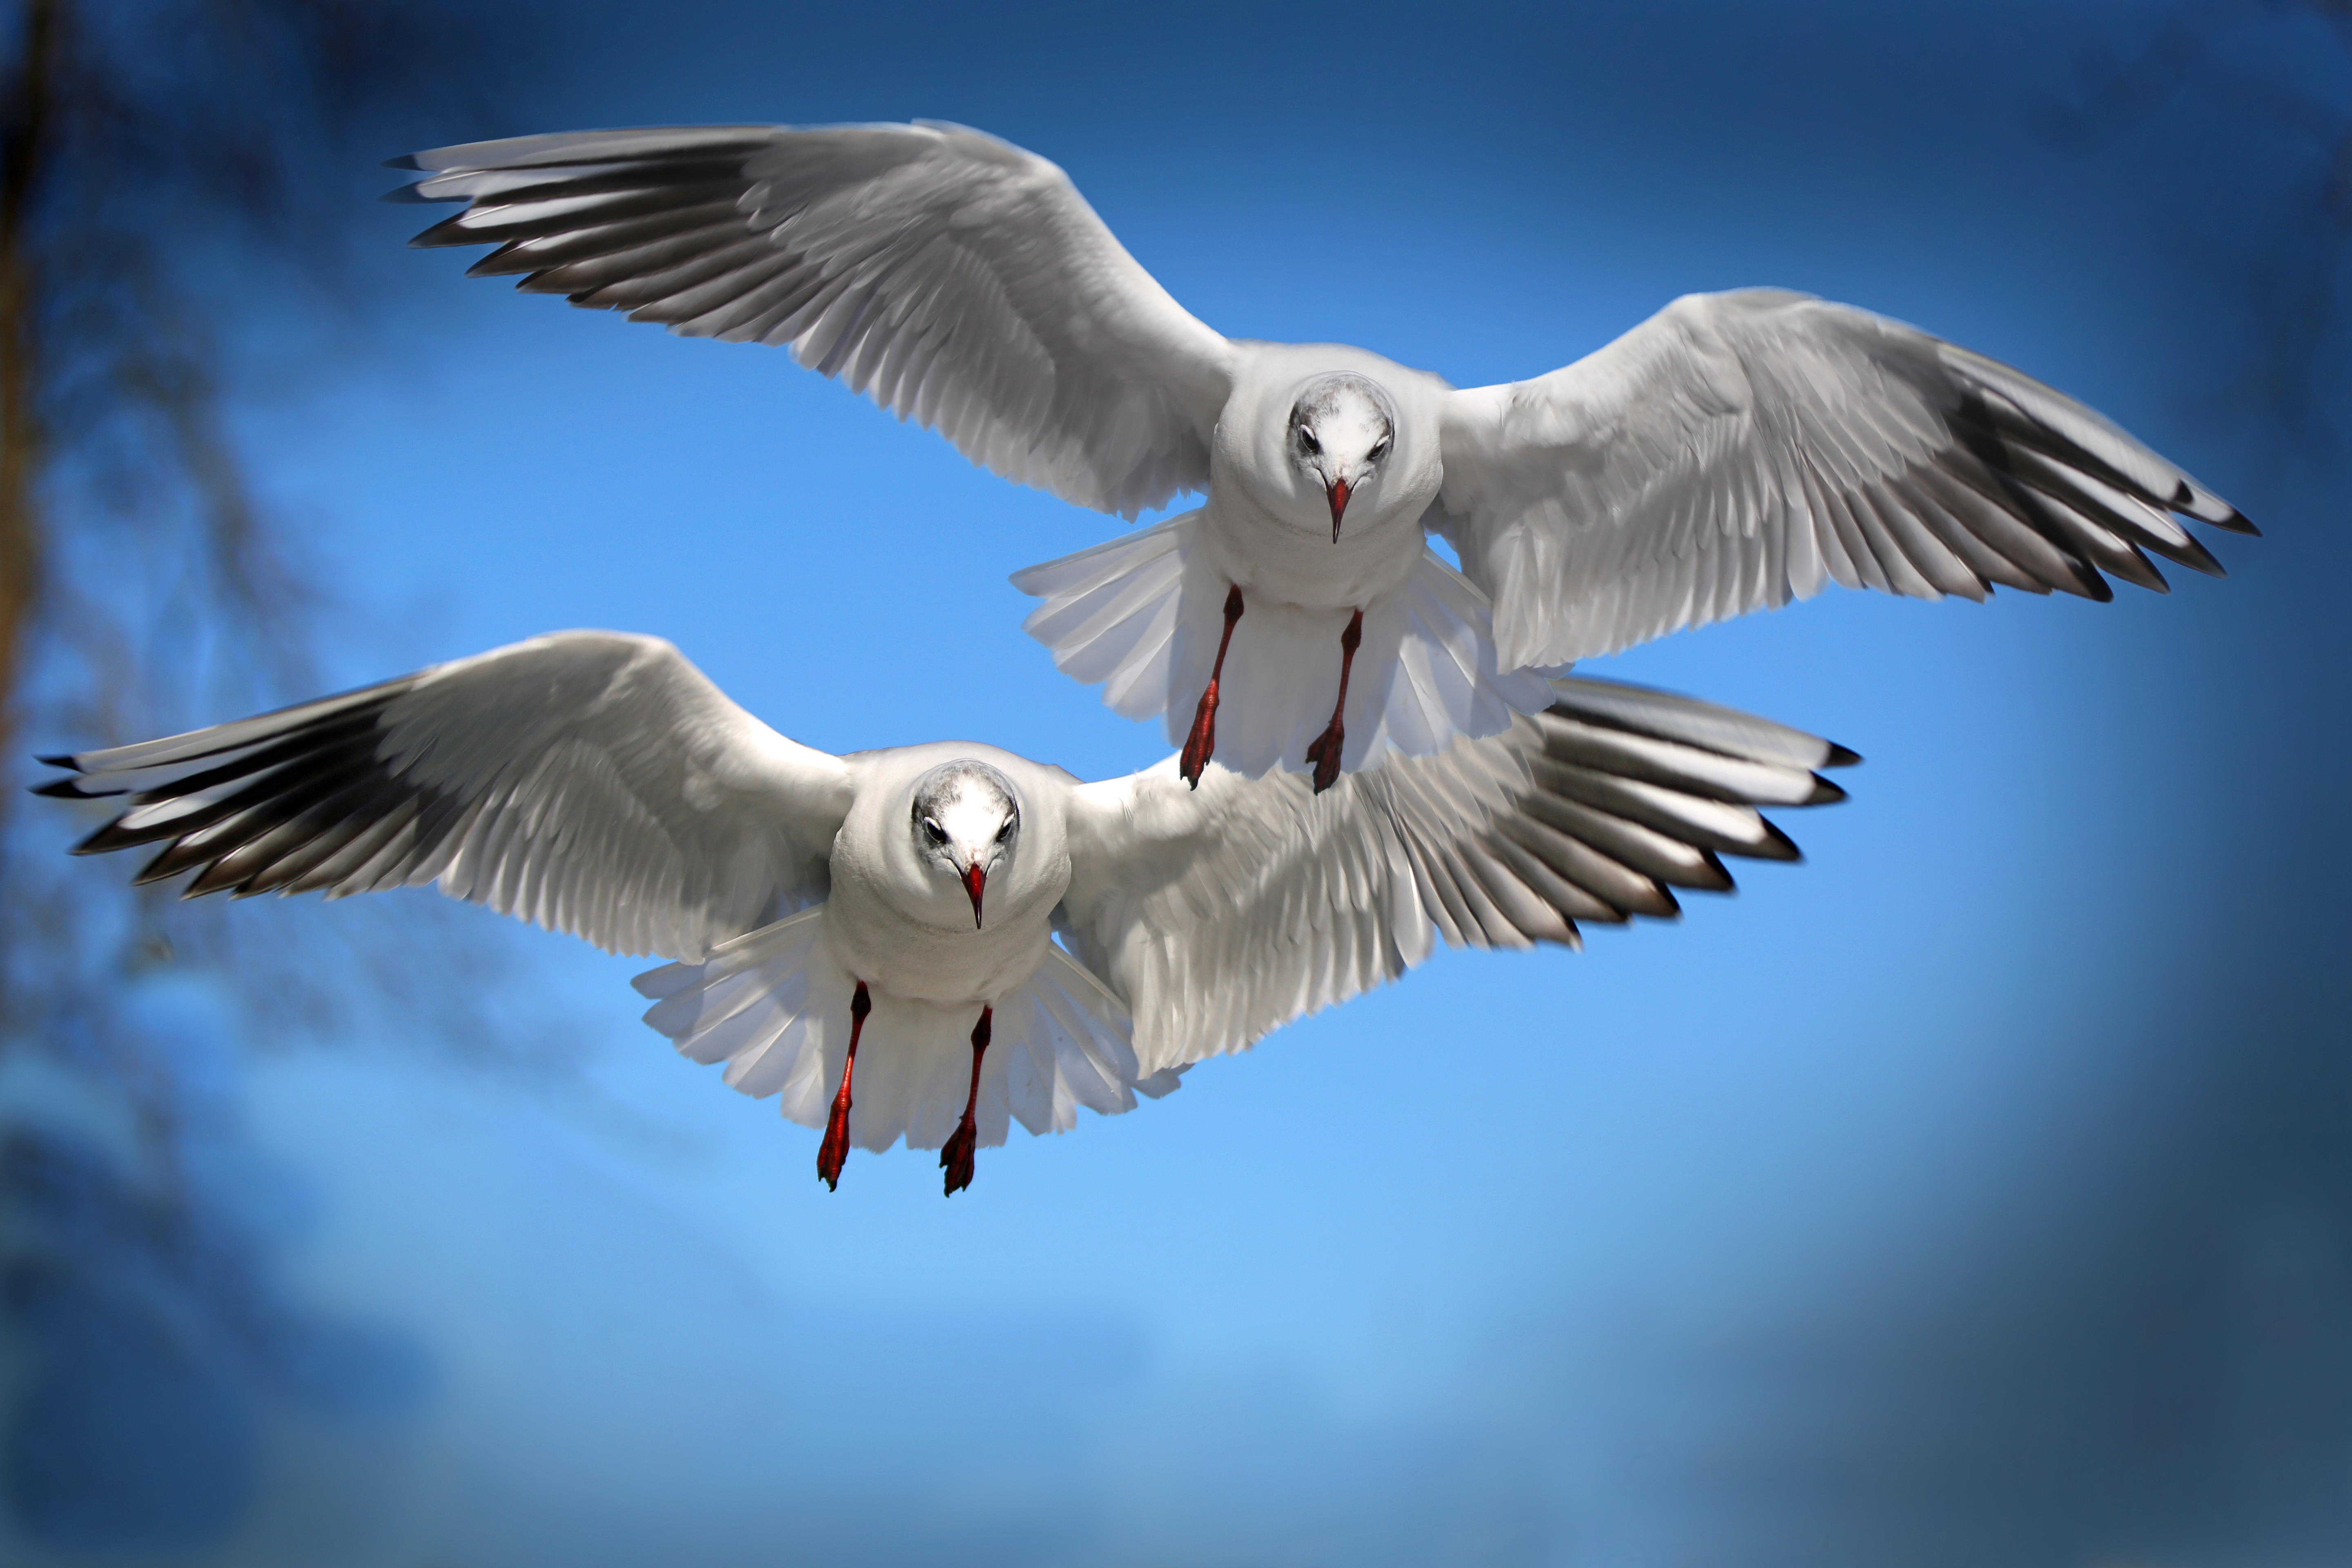
coast, bird, wing, sky, white, animal, seabird, fly, wildlife, gull, beak, port, close, feather, fauna, birds, gulls, bill, water bird, couples, seevogel, charadriiformes, computer wallpaper, european herring gull, pigeons and doves